Táchira

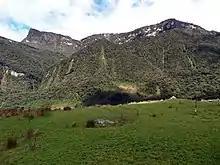
Mountain formations, El Tamá National Park, Táchira State

In the extreme southwest, the Táchira depression was formed, which includes the tectonic trench through which the river of the same name runs and the entire relatively low area located between this trench and the valleys of the Lobaterita, the Torbes Medio and the Quinimarí Medio. The depression of the Torbes River separates the main range of the Mérida Range from the Tamá Range. During the Tertiary period, the uplifts of failed blocks formed deep valleys like those of the Uribante and Torbes rivers, with very steep slopes. In addition, there are relatively open basins with gently sloping terrain (San Cristóbal-Táriba-Rubio). The northern slopes come into contact with the lowlands located south of Lake Maracaibo, with large marshy areas, while the southeastern sector, from the eastern slope of the Uribante branch, is a transition zone between the piedmont (the lowlands of the mountainous formation) and the western high plains.